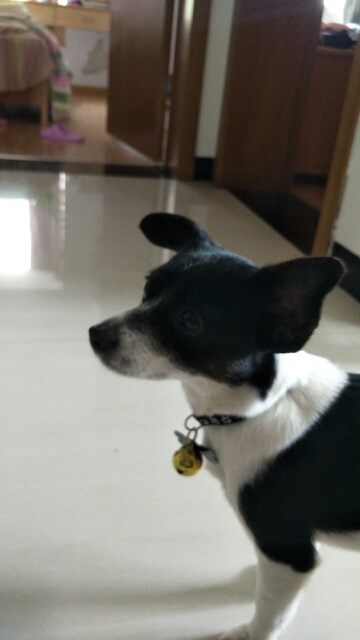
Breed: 561-n000127-miniature_pinscher